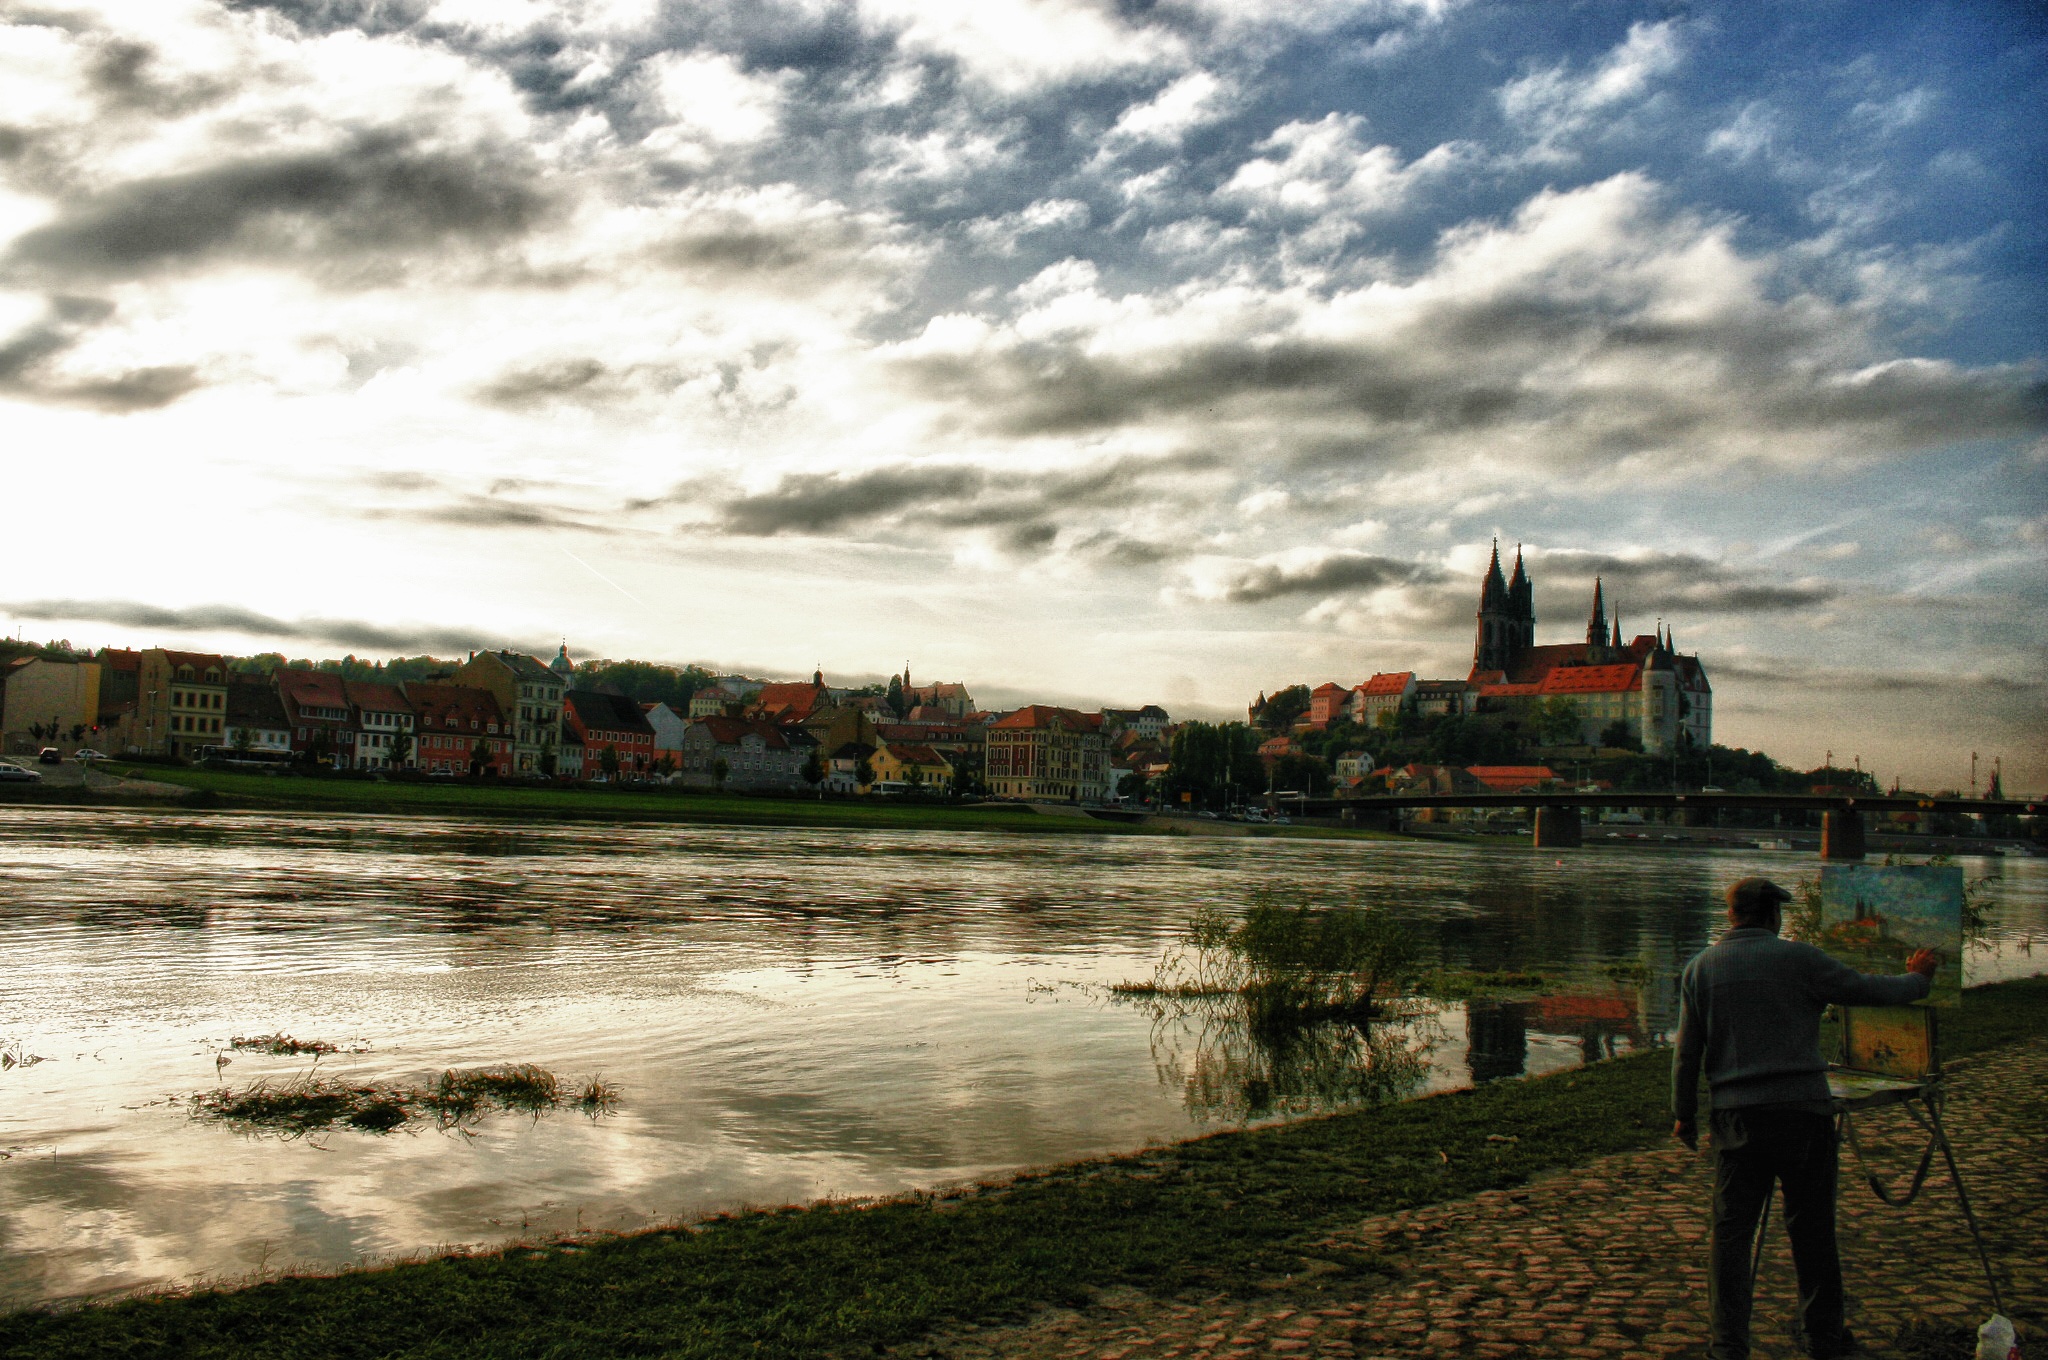
sea, coast, water, cloud, sky, morning, shore, river, cityscape, dusk, evening, reflection, vehicle, tower, harbor, waterway, meissen, elbe in mei en, landscape painter